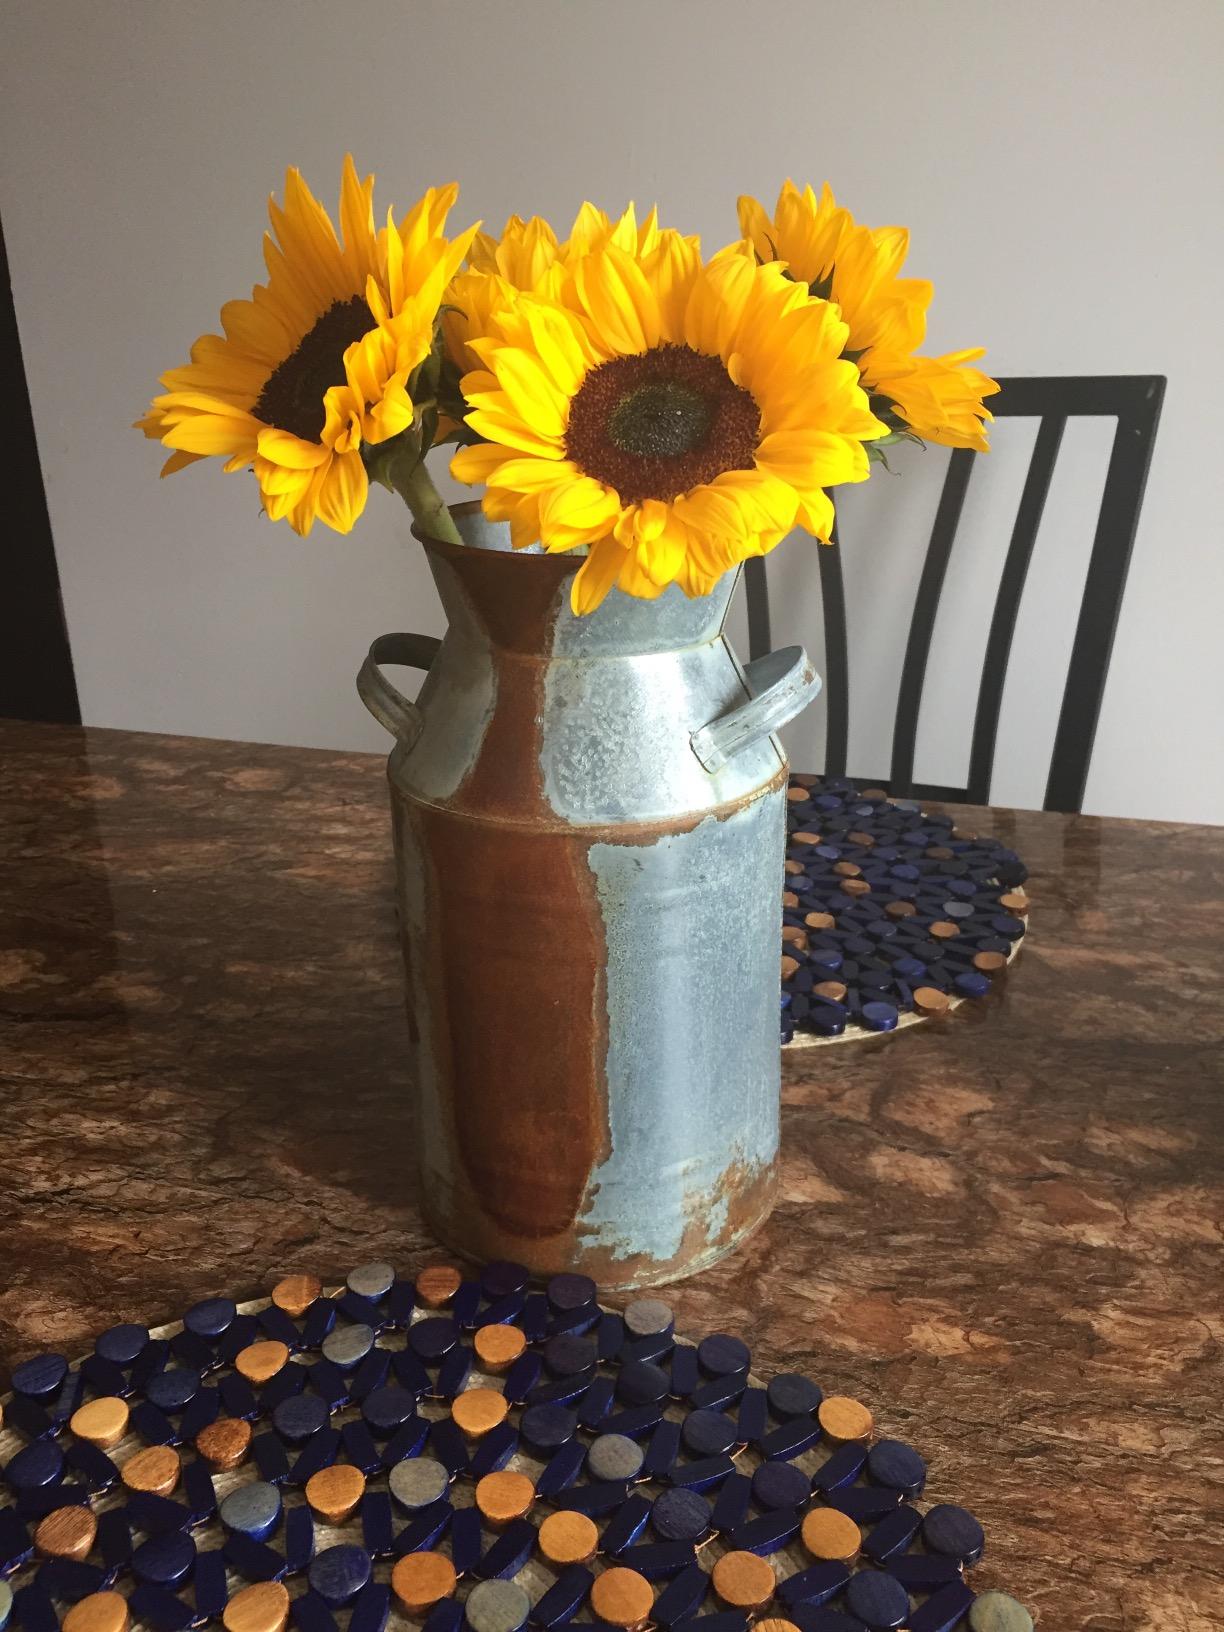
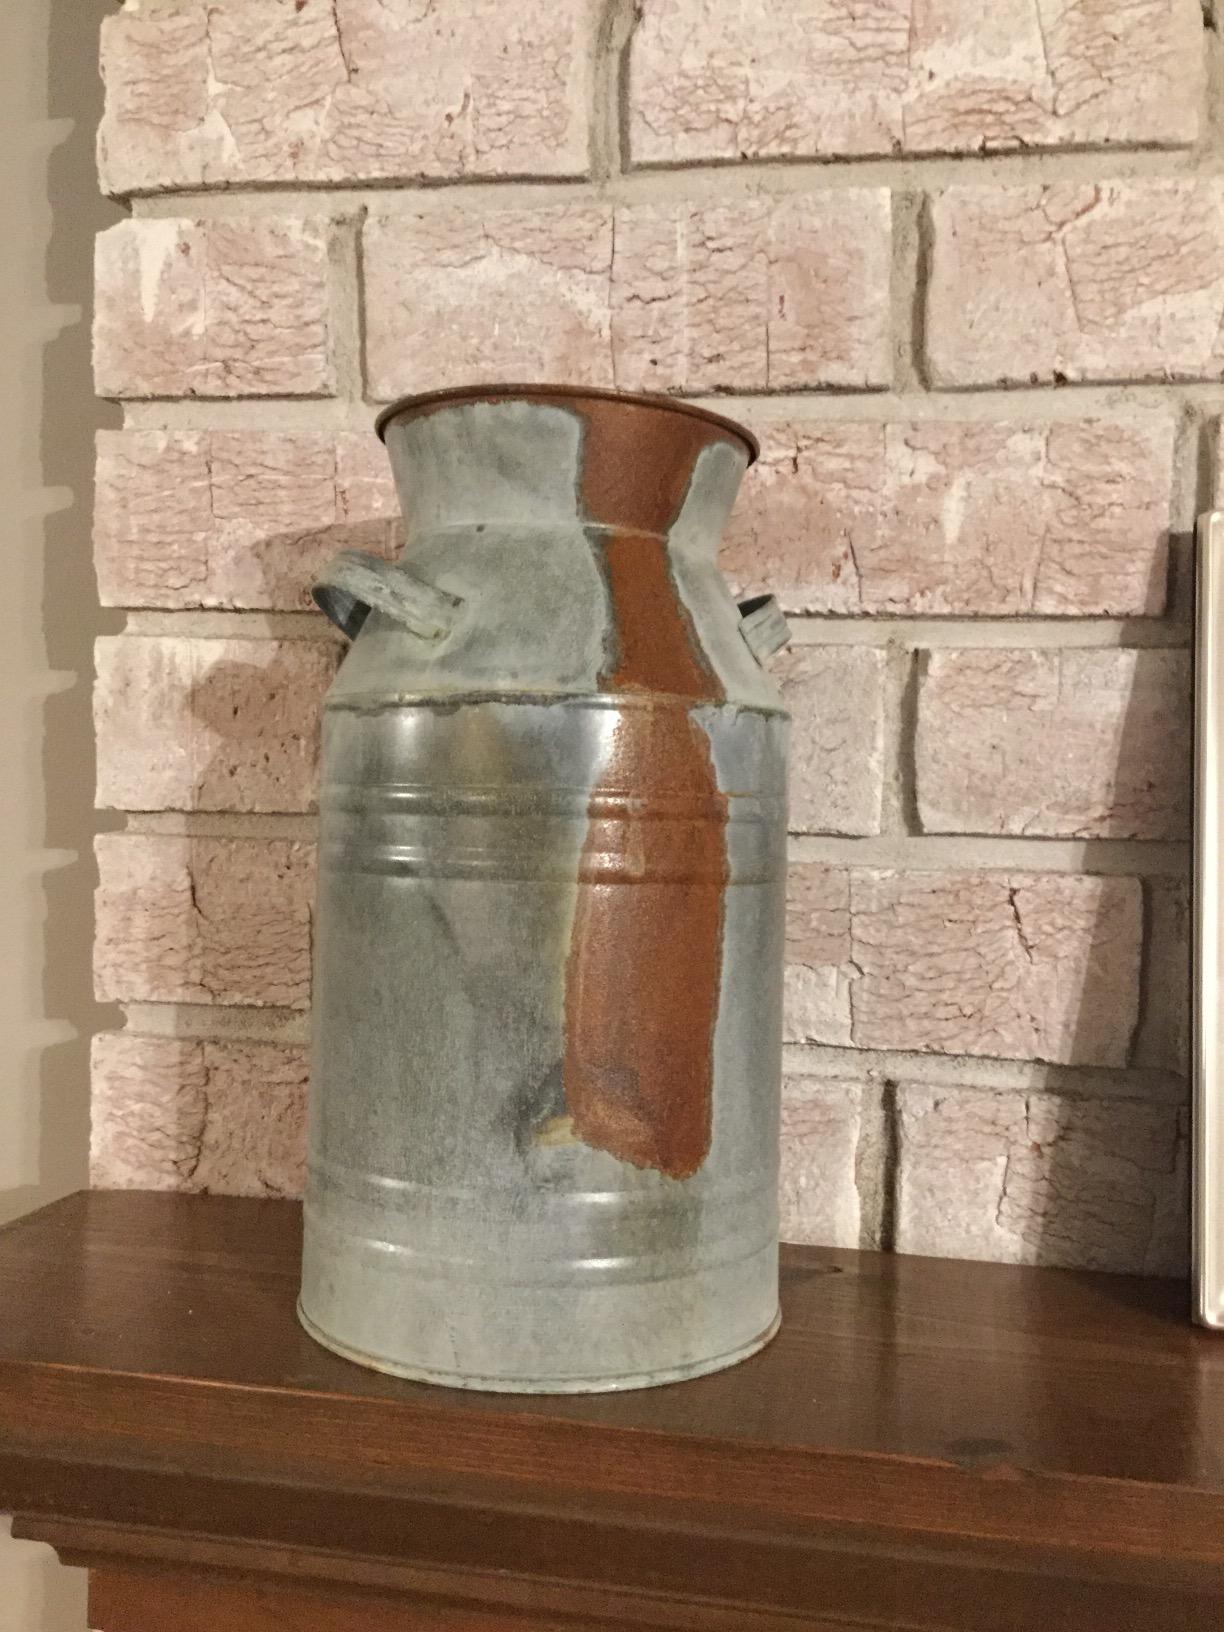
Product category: vase
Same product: yes